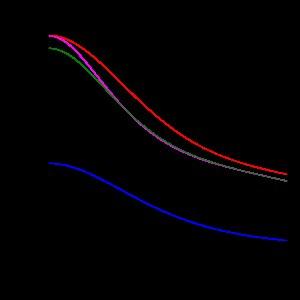
En physique, le facteur de diffusion atomique est une mesure de la puissance de diffusion d'une onde par un atome. Il dépend de la nature des interactions entre l'onde et l'objet diffusant, donc de la radiation incidente : en général, il s'agit de la diffusion élastique de rayons X, de neutrons ou d'électrons. En cristallographie, les facteurs de diffusion atomiques sont utilisés pour calculer le facteur de structure d'une réflexion donnée lors de la diffraction par un cristal.